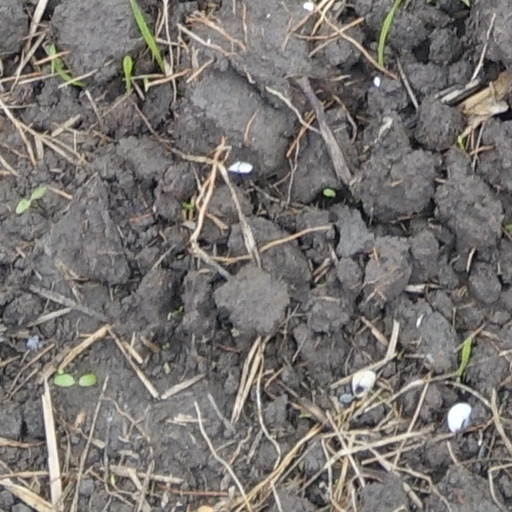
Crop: wheat